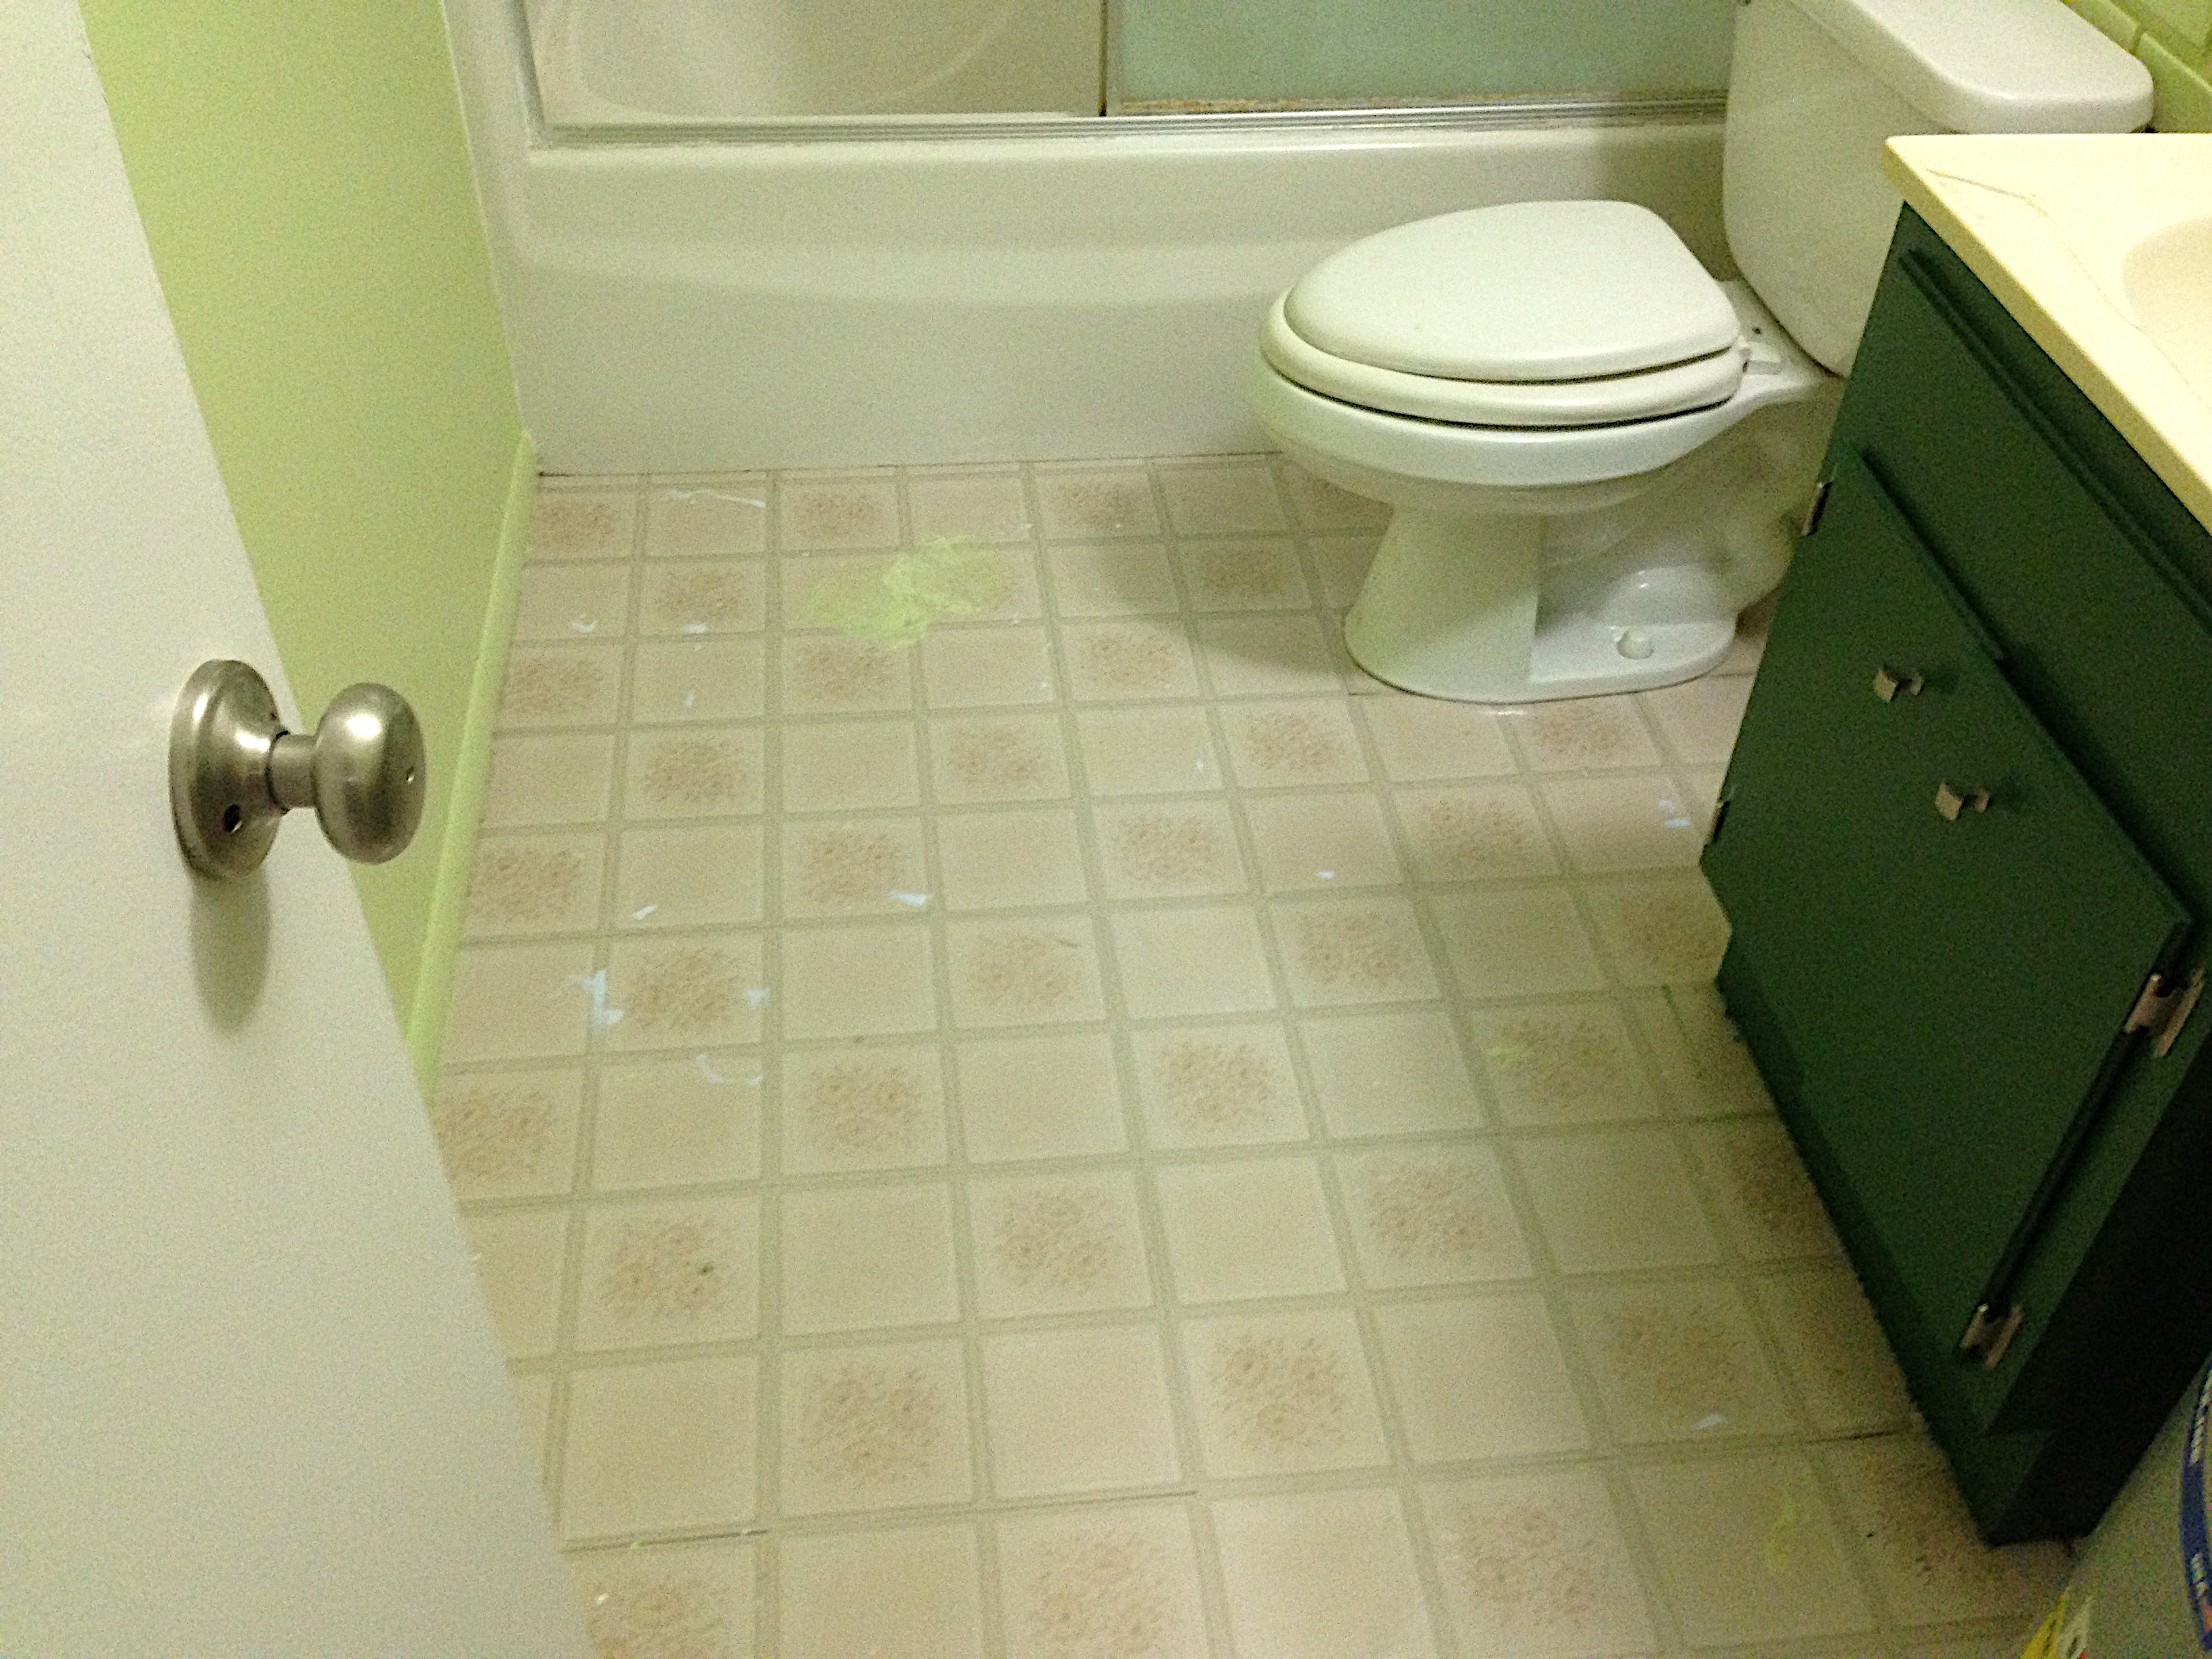
floor, green, toilet, tile, sink, room, bathroom, flooring, bidet, plumbing fixture